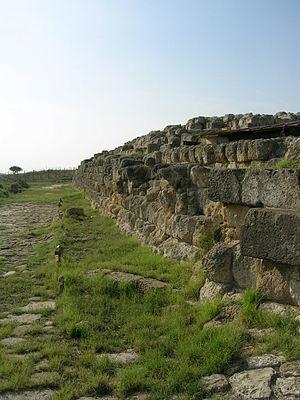
L'Ara della Regina sont les restes d'un grand sanctuaire étrusque du IVᵉ siècle av. J.-C. situé sur le site archéologique étrusque près de la ville de Tarquinia, dans la province de Viterbe, dans le Latium.